Flame robin

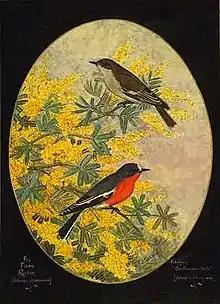
The flame robin, "Petroica phoenicea", 1931 by E. E. Gostelow

The flame robin (Petroica phoenicea) is a small passerine bird native to Australia. It is a moderately common resident of the coolest parts of south-eastern Australia, including Tasmania. Like the other two red-breasted "Petroica" robins—the scarlet robin and the red-capped robin—it is often simply called the "robin redbreast". Like many brightly coloured robins of the Petroicidae, it is sexually dimorphic. Measuring long, the flame robin has dark brown eyes and a small thin black bill. The male has a brilliant orange-red chest and throat, and a white patch on the forehead above the bill. Its upper parts are iron-grey with white bars, and its tail black with white tips. Female coloration is a muted grey-brown. Its song has been described as the most musical of its genus.